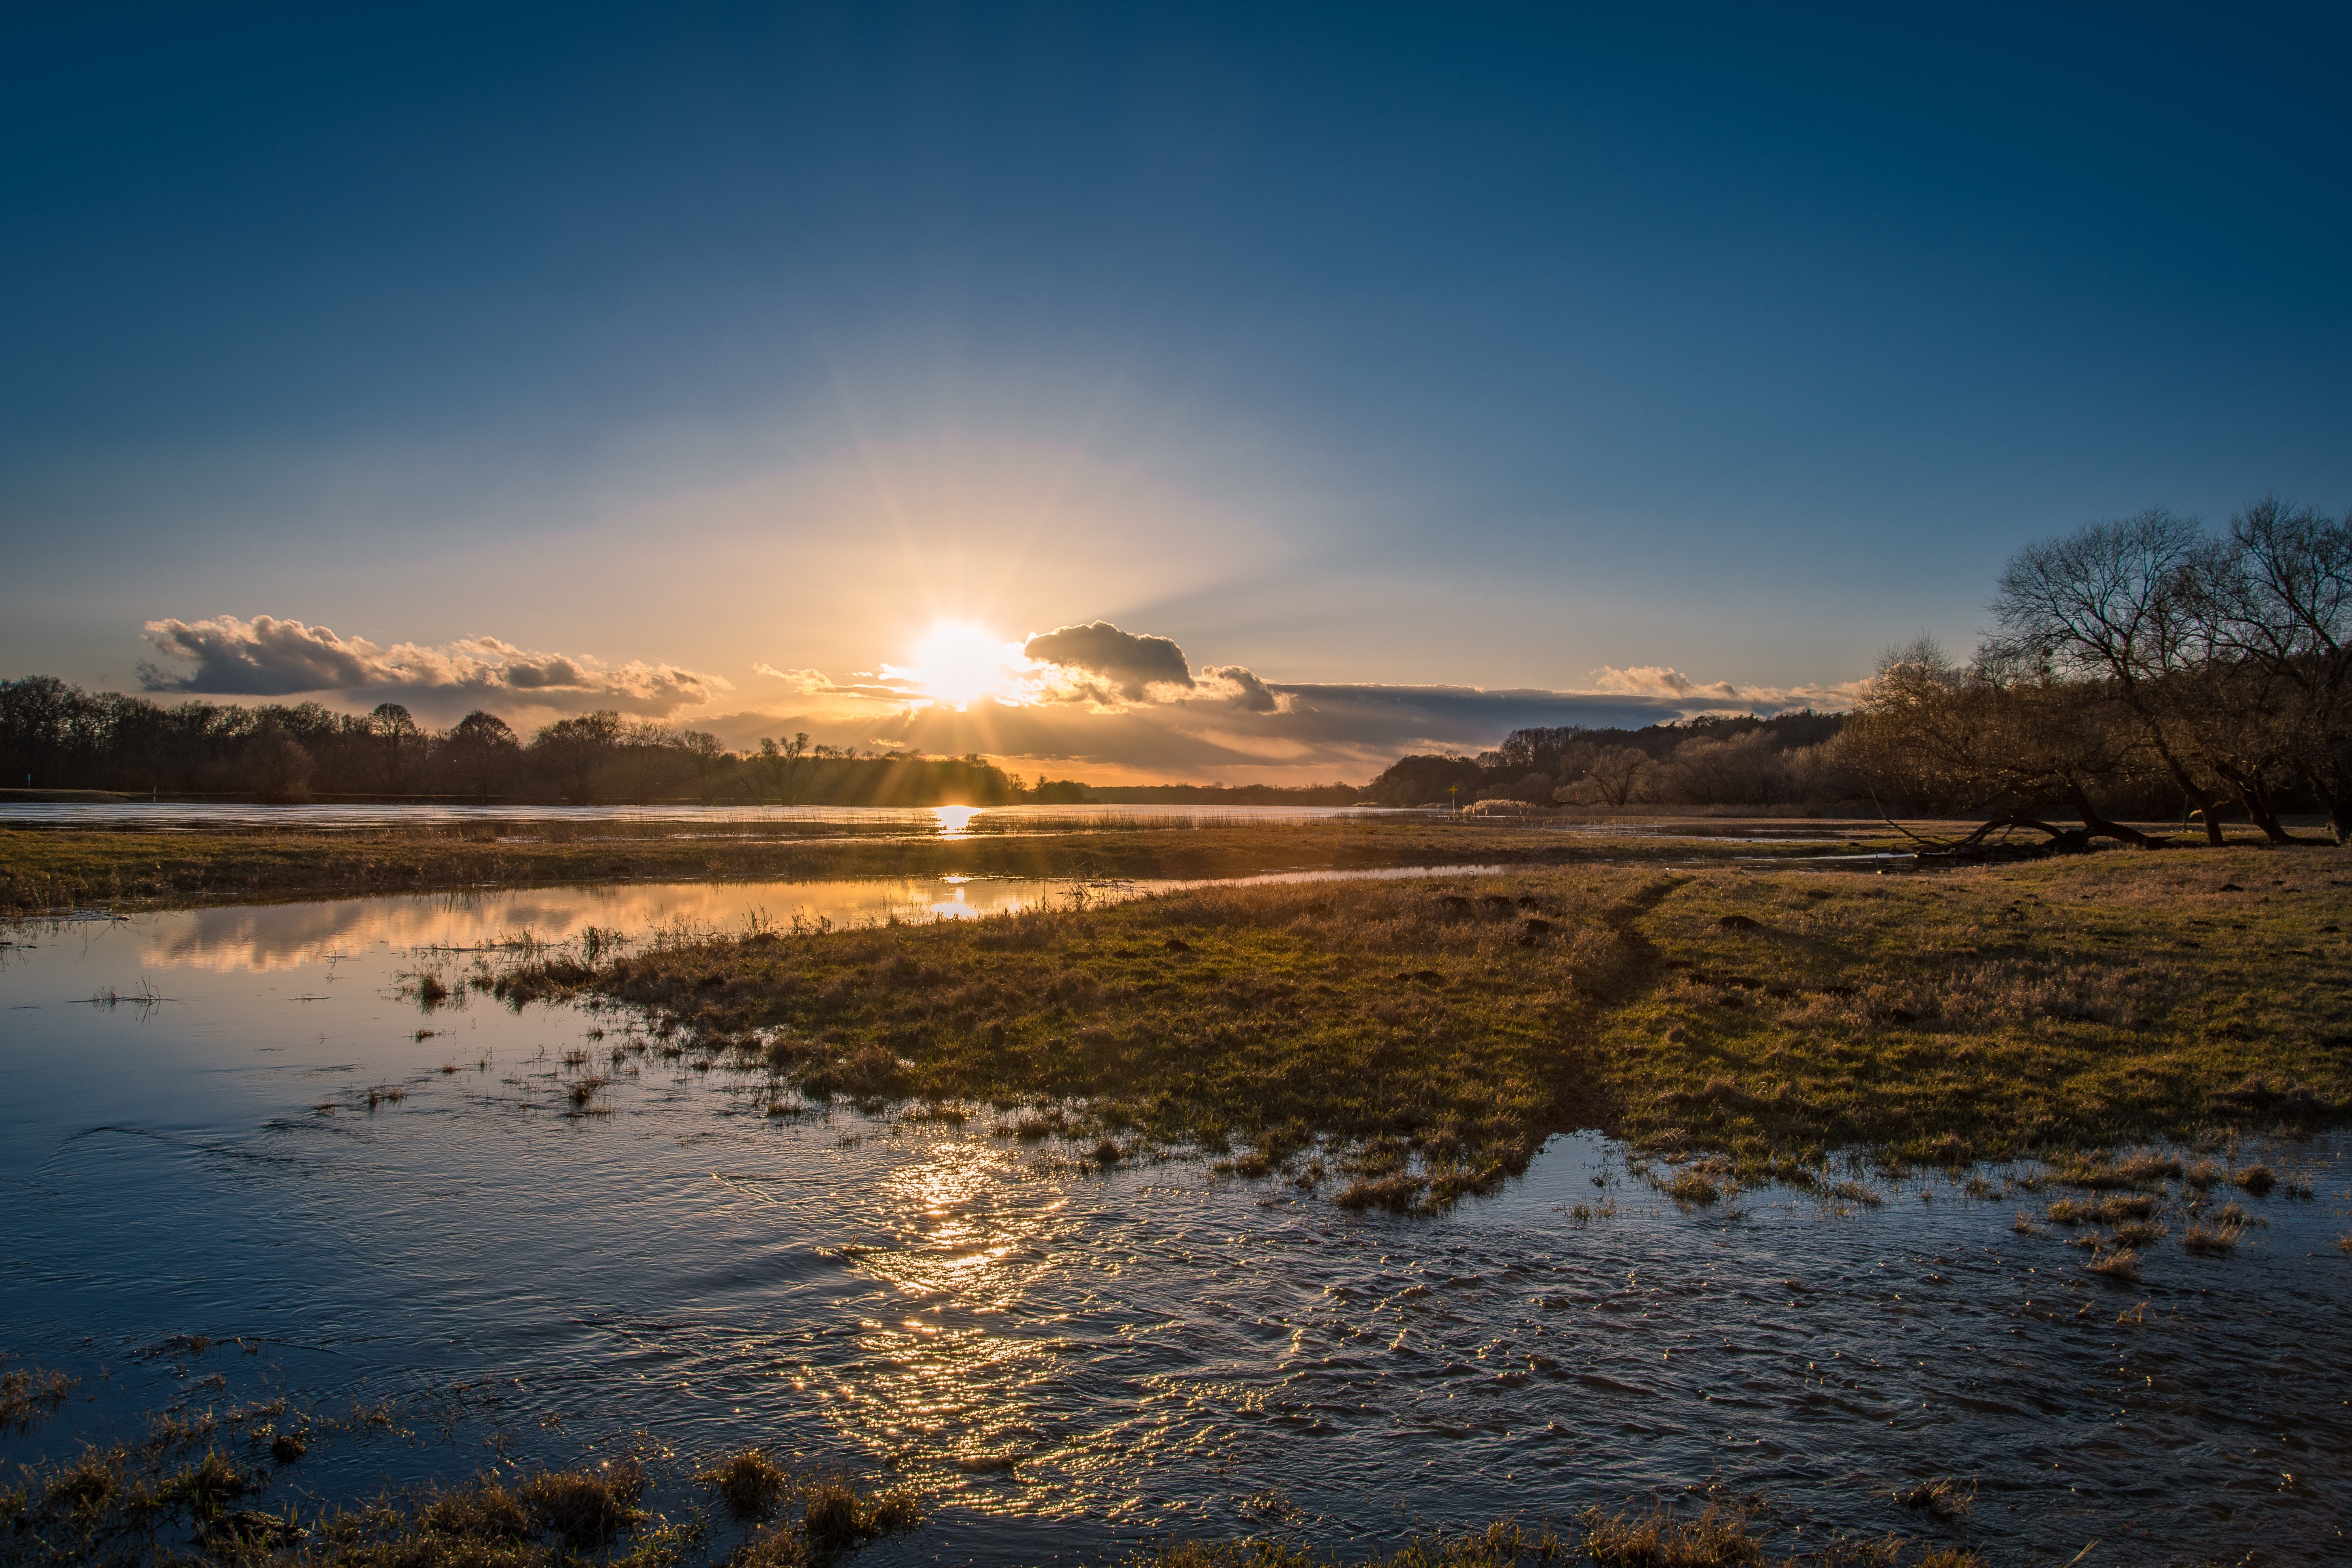
sky, natural landscape, nature, reflection, water, cloud, atmospheric phenomenon, morning, horizon, sunlight, sunrise, river, sunset, natural environment, water resources, tree, evening, bank, sea, sun, lake, atmosphere, dawn, waterway, calm, ecoregion, ocean, winter, landscape, loch, wetland, shore, coast, marsh, dusk, floodplain, plain, afterglow, rural area, mountain, watercourse, wave, reservoir, meadow, bog, inlet, hill, bay, grassland